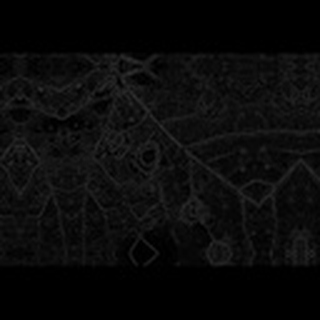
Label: cotton_target_spot